Lena Christ

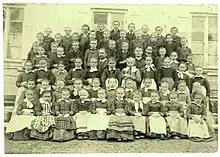
School class photo "ca." 1893 (Lena Christ in the middle of the bottom row with apron with two dark stripes)

The first seven years of her live Lena Christ stayed with her grandfather, the farmer Mathias Pichler (Bichler) (1827–1894), and her step-grandmother and grand-aunt Magdalena Pichler née Hauser. She later remembered this time as her happiest one, she only once had contact to her "Munich mother". In school she, the "Hansschusterleni", appeared as talented and bright. Lena Christ was very attached to her grandfather, whom she admired all of her life and to whom she later dedicated the novel "Mathias Bichler". He was called "Hansschuster" after his farm, and was considered kind-hearted, quiet and modest; he was popular in the village and appreciated as helpful.